Newcastle upon Tyne

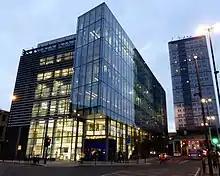
Newcastle City Library on New Bridge Street West

Grey's Monument, which commemorates Prime Minister Earl Grey and his Reform Act 1832, stands above Monument Metro Station and was designed and built by Edward Hodges Baily and Benjamin Green. Hodges, who also built Nelson's Column, designed and built the statue, and the monument plinth was designed and built by Benjamin Green.